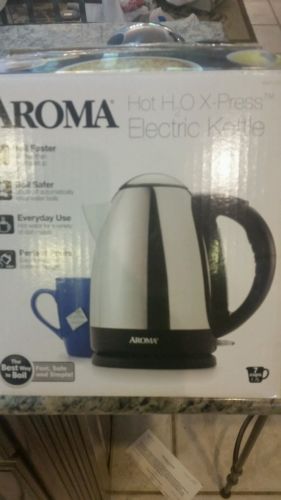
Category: kettle